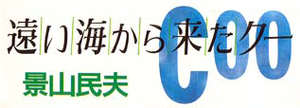
Tōi Umi Kara Kita Coo est un roman japonais de Tamio Kageyama, lauréat du prix Naoki en 1988. Il a été adapté en anime intitulé Coo : Tōi Umi Kara Kita Coo, réalisé en 1993 par Toei Animation. L'histoire tourne autour d'un garçon qui trouve un bébé dinosaure.